Federico Nieto

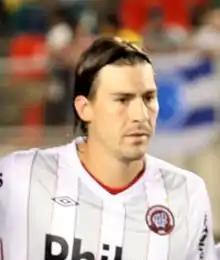
Nieto in 2012

Federico Gastón Nieto (born 26 August 1983) is an Argentine professional footballer who plays as a striker for Barcelona SC.